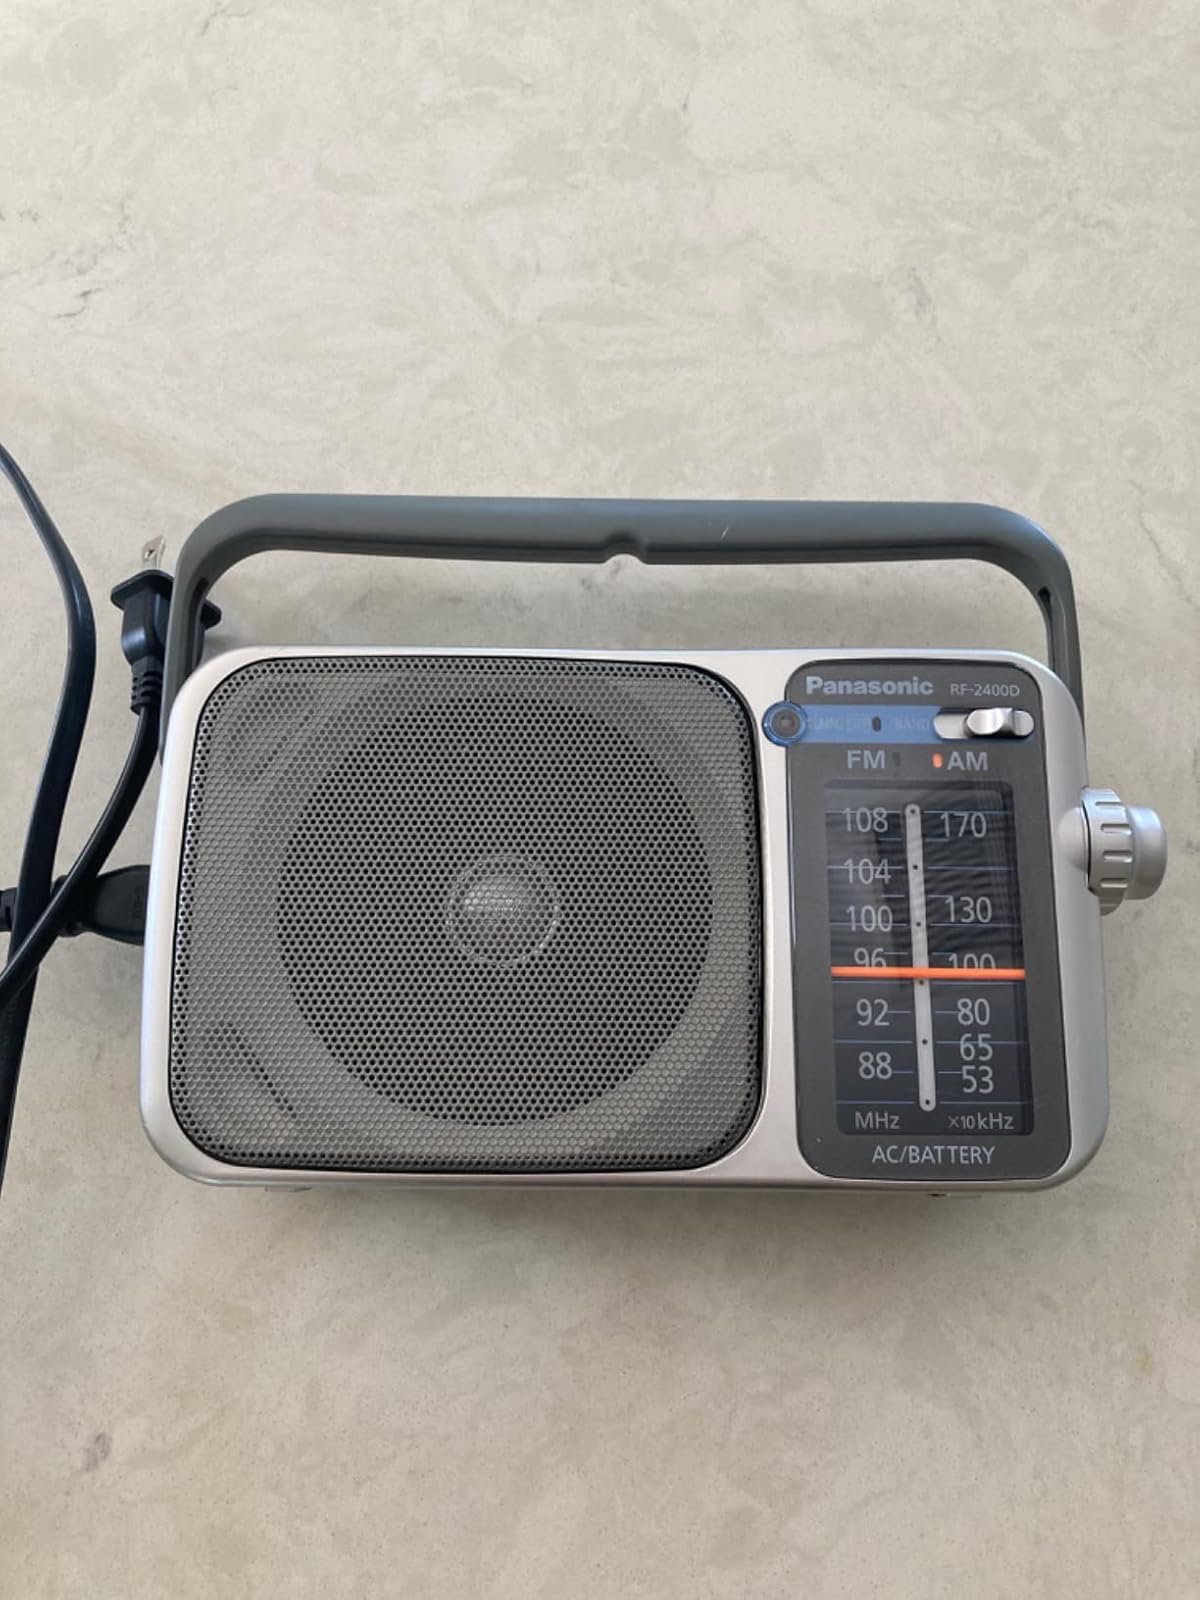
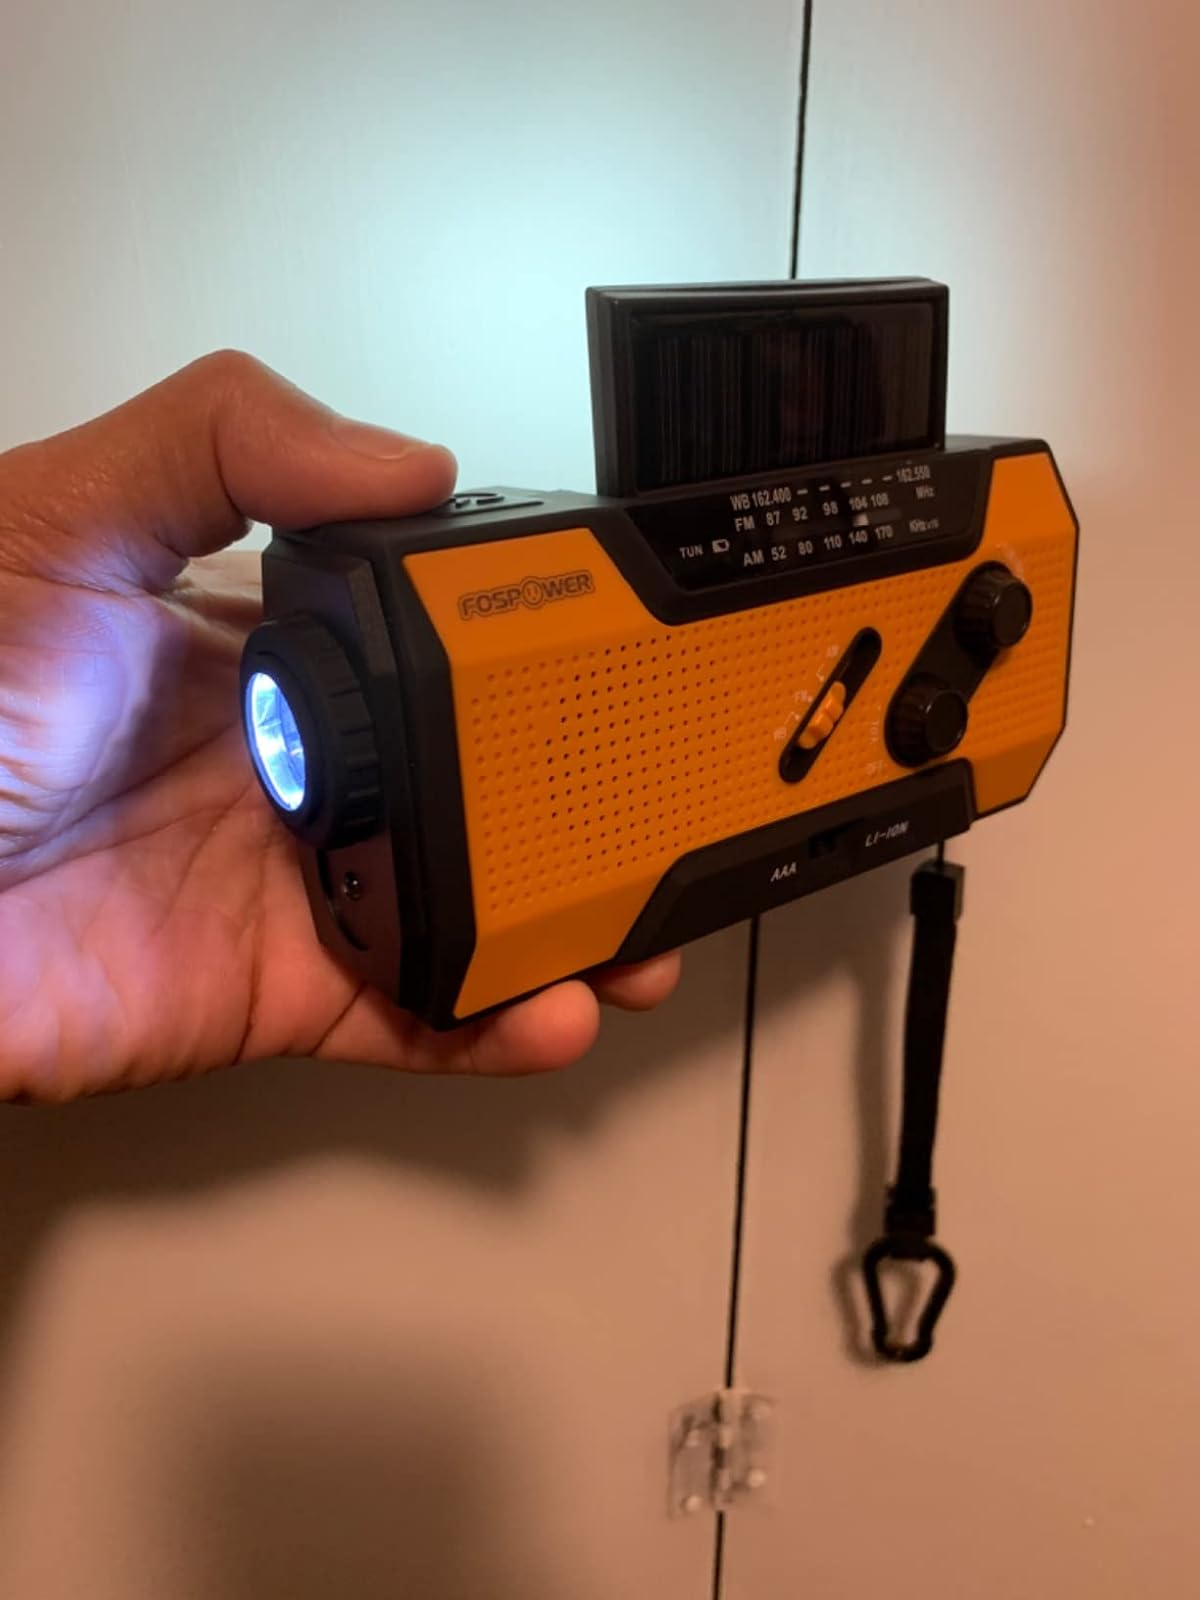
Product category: radio
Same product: no